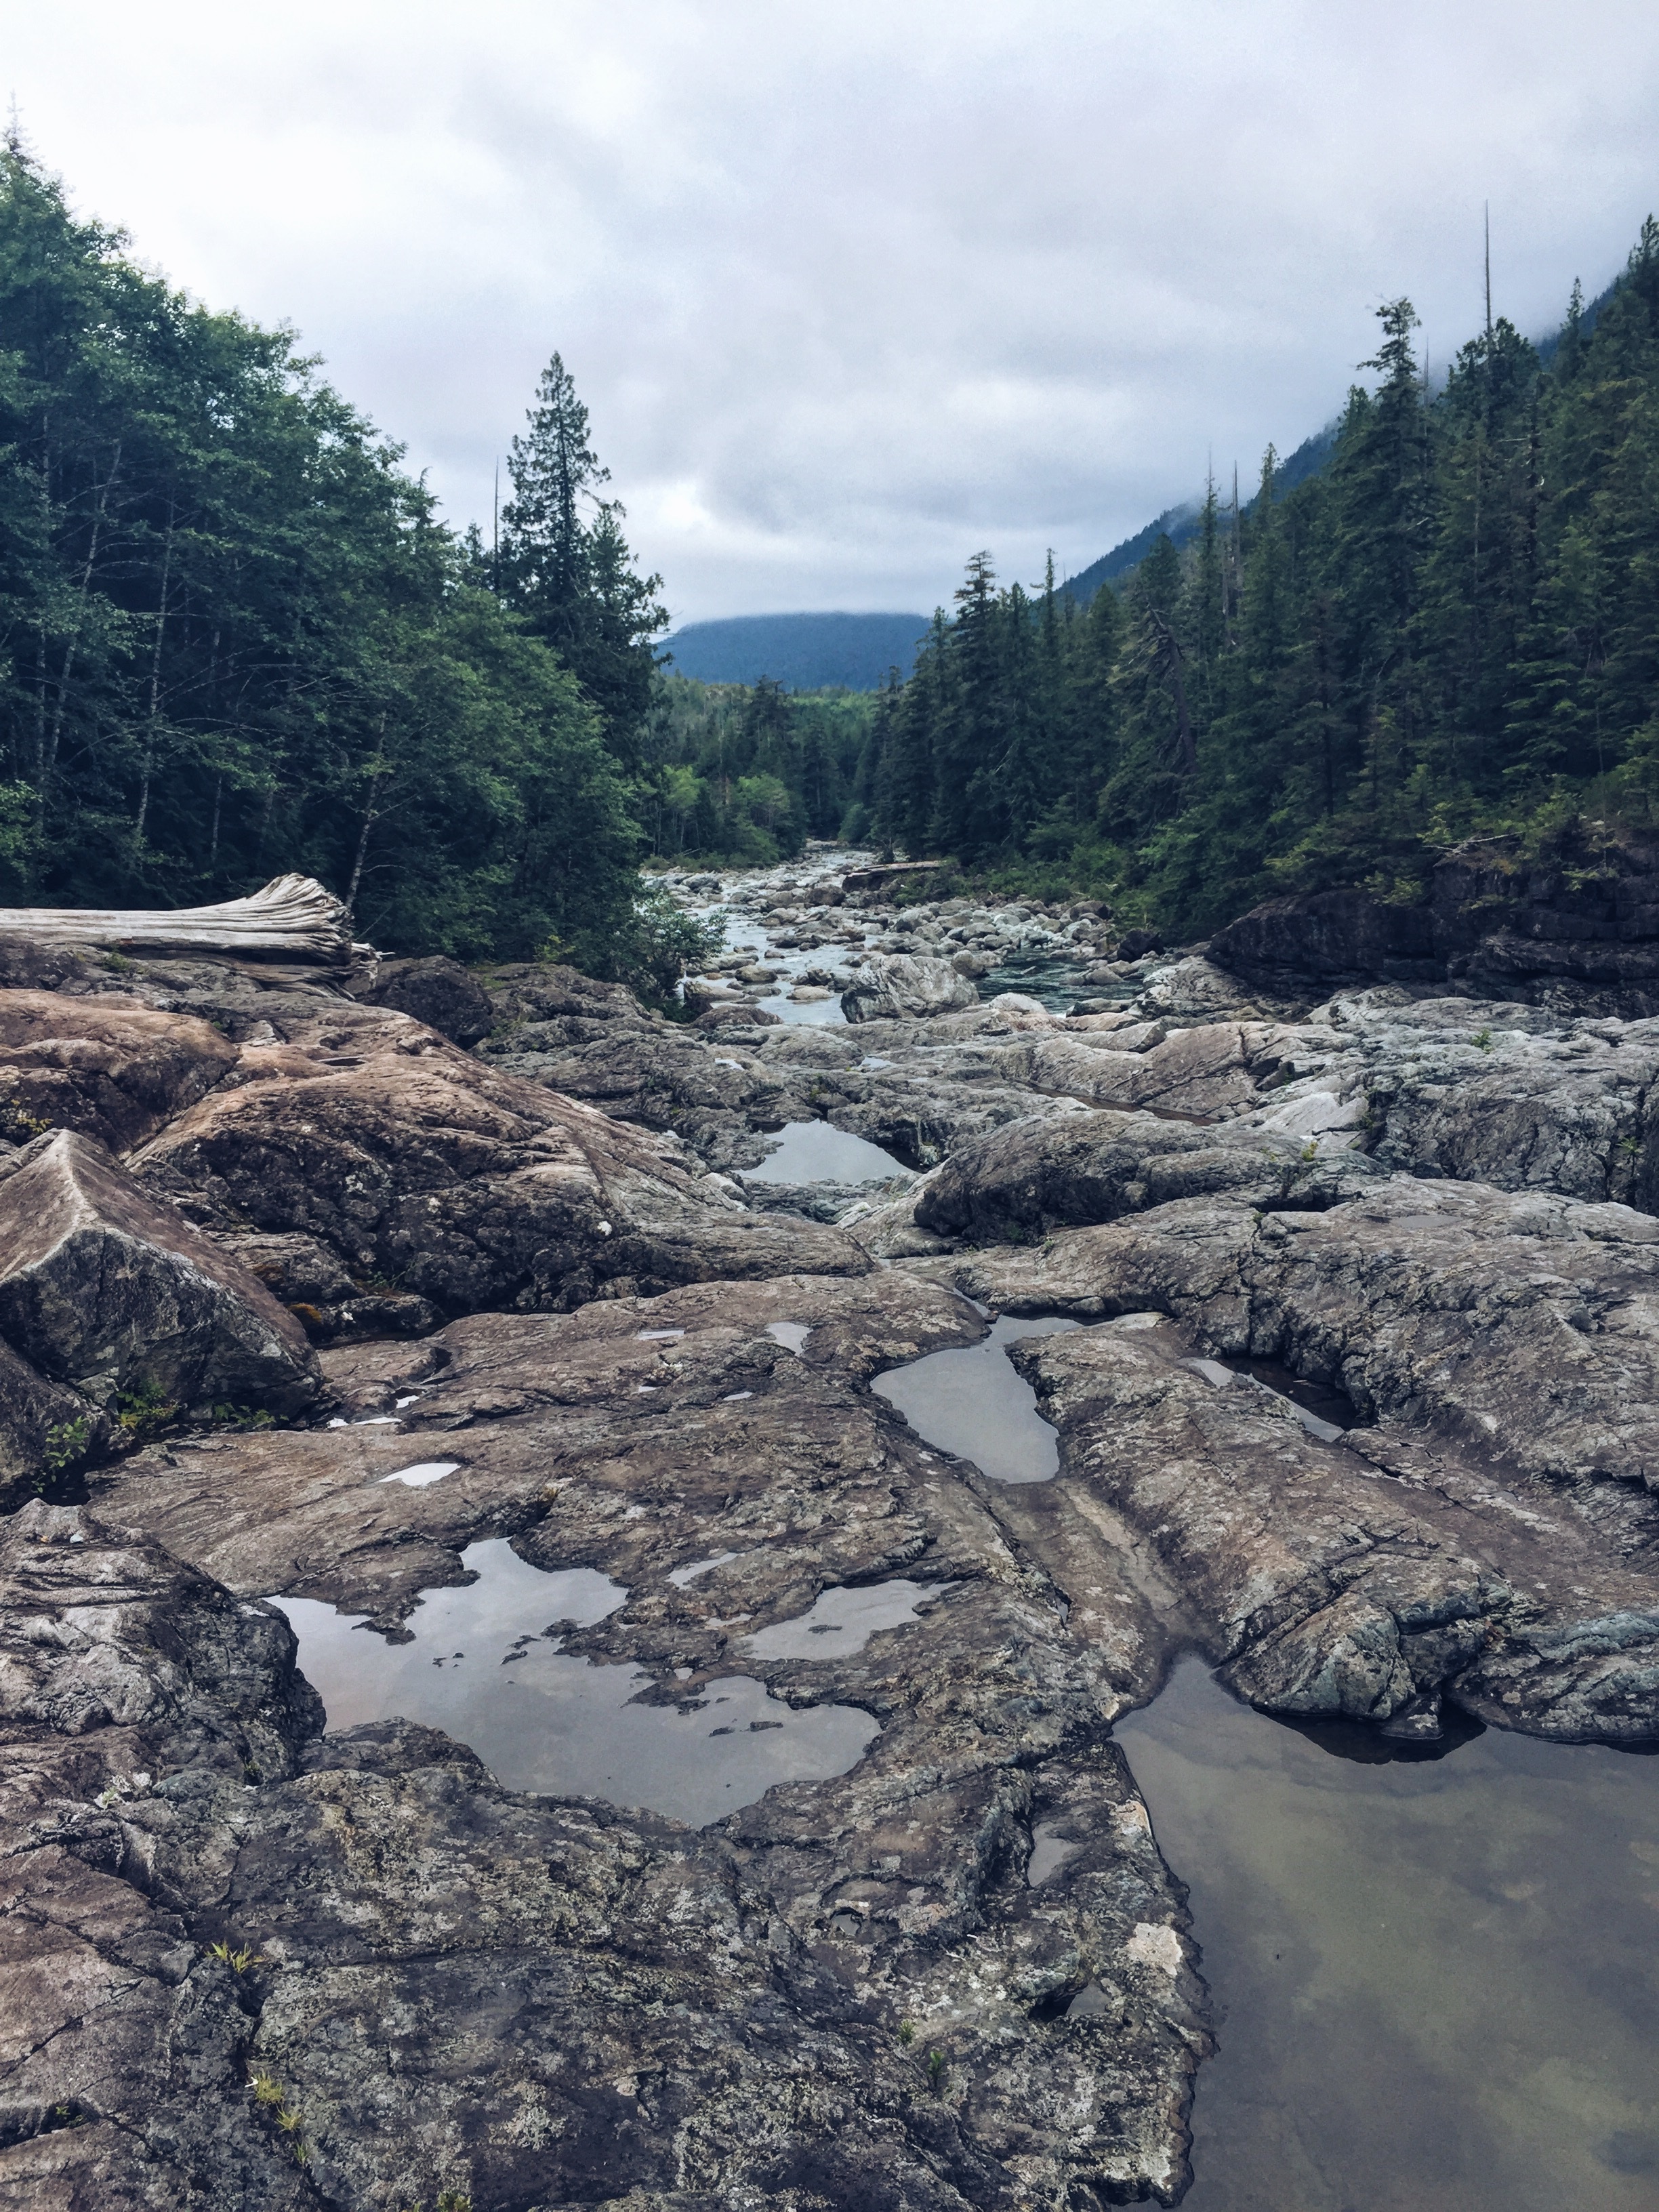
landscape, rock, wilderness, mountain, lake, river, valley, mountain range, reservoir, terrain, ridge, geology, plateau, moraine, landform, aerial photography, geographical feature, mountainous landforms, geological phenomenon